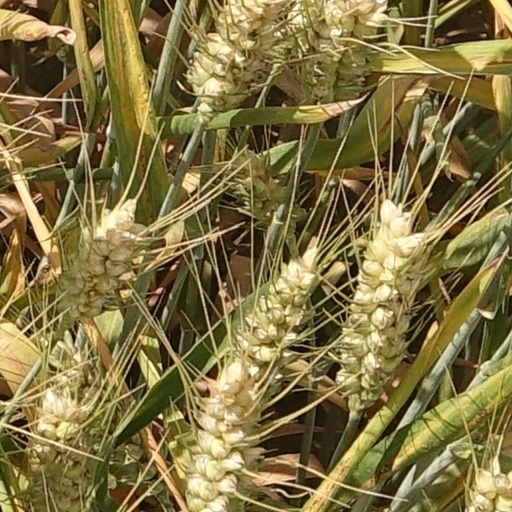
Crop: wheat